Self-administration

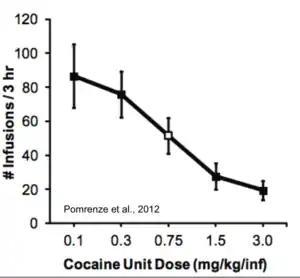
Dose-response relationship in cocaine self-administering mice

Both humans and animals will adjust the rate and number of drug infusions to maintain stable rewarding blood levels of drugs, like cocaine. A dilute dose of cocaine will be administered intravenously at a faster rate than a concentrated dose of cocaine.